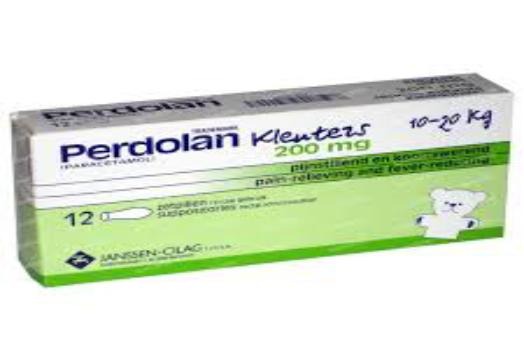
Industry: Medical